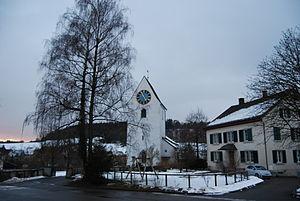
Weisslingen est une commune suisse du canton de Zurich.